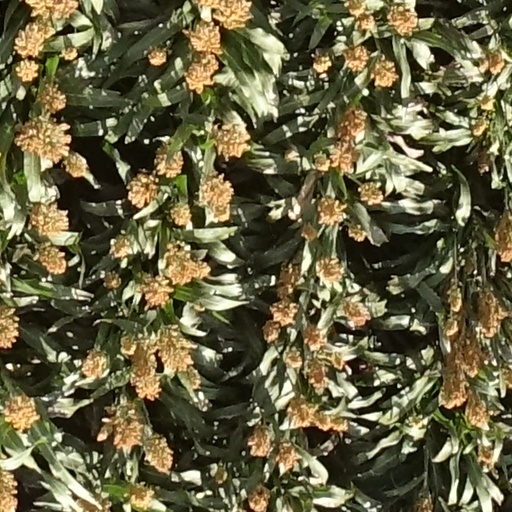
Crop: sorghum